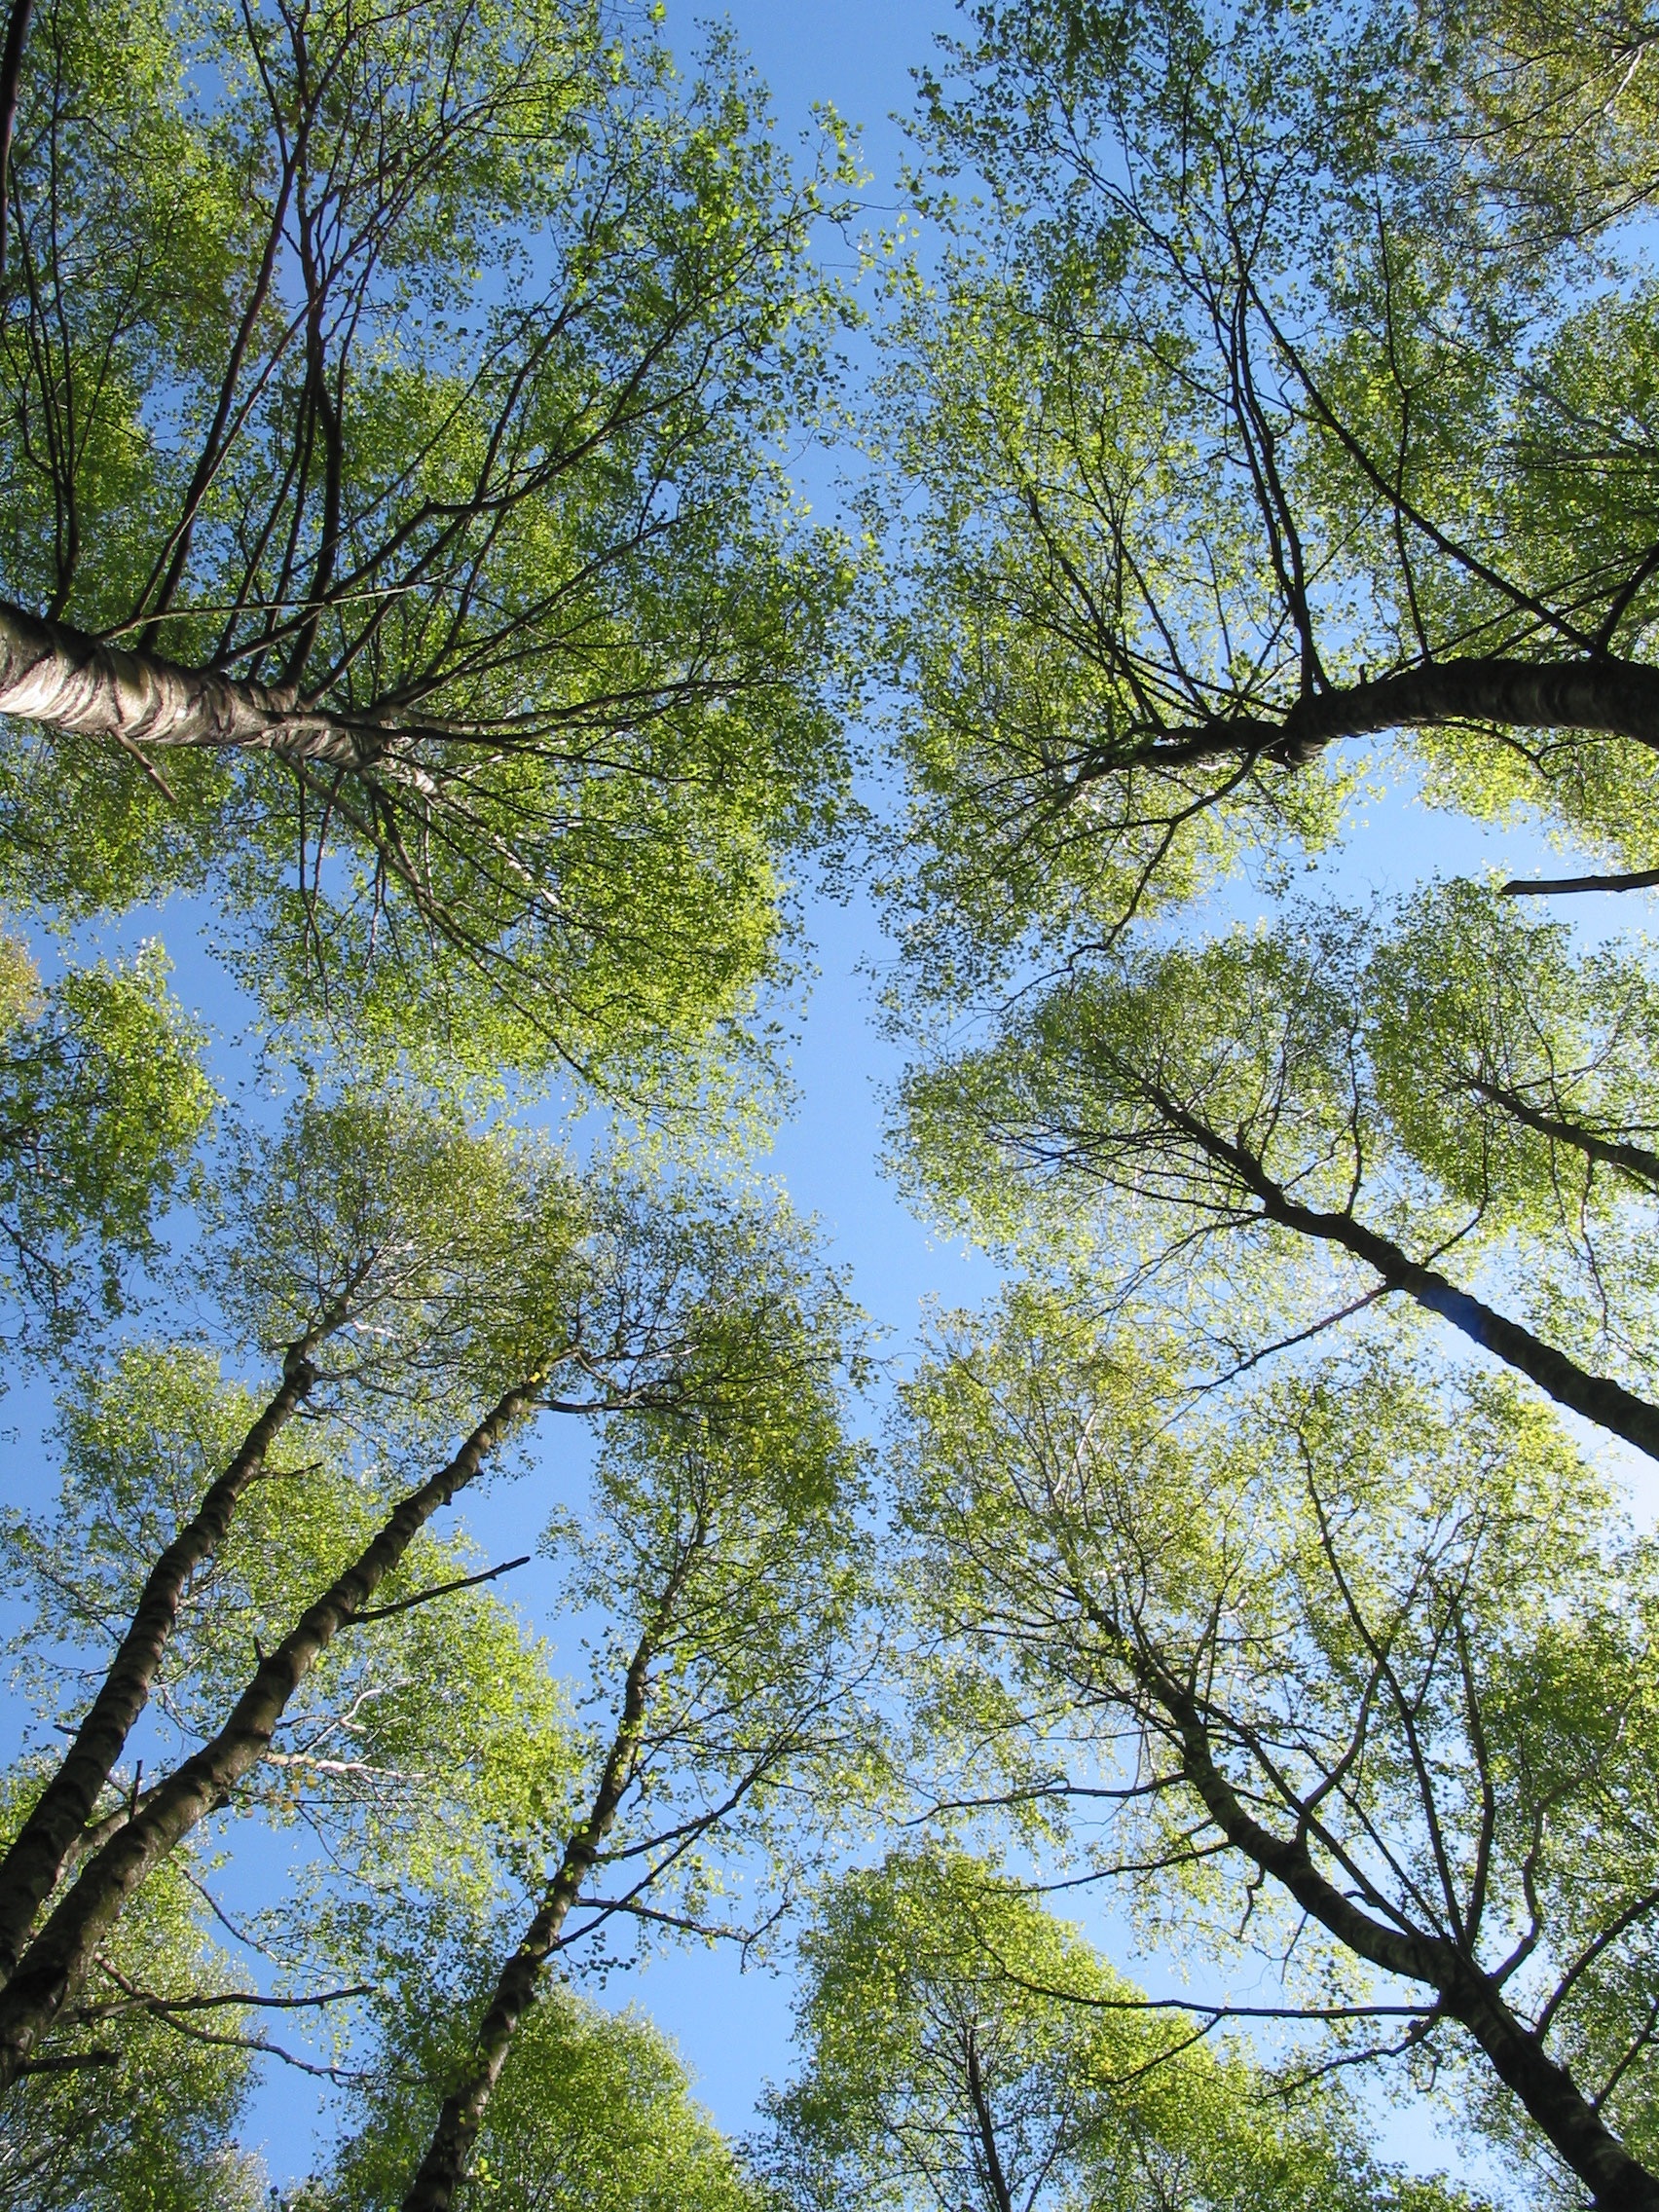
landscape, tree, nature, forest, outdoor, branch, plant, sky, meadow, countryside, sunlight, leaf, flower, green, birch, autumn, park, botany, trees, deciduous, woodland, habitat, ecosystem, natural environment, woody plant